1897 Assam earthquake

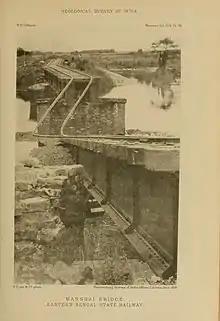
Earthquake damage to a bridge on the East Bengal Railway

In Shillong, the earthquake damaged every stone house and half the houses built of wood. The shock leveled the ground and resulted in 13 deaths. Fissures were also reported in the area. In Sohra Cherrapunji, it resulted in a landslide, which led to 600 deaths. In Goalpara, it resulted in waves from the Brahmaputra River, on whose bank the town is situated, destroying the market. In Nalbari, there were reported sightings of earth-waves and water waves. In Guwahati, the earthquake lasted for three minutes. The Brahmaputra rose by 7.6 ft. Damage was caused to Umananda Island temple and railway lines, where five people died. In Nagaon, every brick house was damaged, while traditional houses made of wood, with grass roofs, were bent. There were many small fissures/volcanos and the road was impassable for vehicles.